Allysin Kay

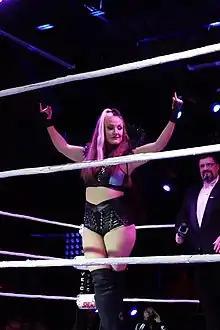
Kay working on a Shimmer event

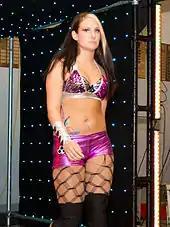
Sienna in 2011

Kay debuted in Absolute Intense Wrestling (AIW) in April 2010, losing to Jessicka Havok, and the following month, she lost to Angel Dust. At "Girls Night Out 3" in January 2011, Kay earned her first victory in AIW, defeating Roxie Cotton. In June at "Road to Absolution", she joined the Flexor Industries stable. At "Girls Night Out 4", she defeated Mickie Knuckles. Kay lost to Mia Yim at "Girls Night Out 5", in a match where Yim legitimately broke Kay's nose with a kick. At "Girls Night Out 6" on April 15, 2012, Kay faced Yim for the vacant AIW Women's Championship, which Kay won. The third match of the series between the duo took place at "Girls Night Out 7", where Kay retained her championship. Kay went on to defend her championship against Jennifer Blake, Crazy Mary Dobson, and KC Warfield throughout 2012. In 2013, Kay defeated Mickie Knuckles to retain the championship at "Girls Night Out 8" in March, and successfully defended the championship against Veda Scott and MsChif in October and November, respectively. In March 2014, Kay retained the championship against Leah Von Dutch at "Girls Night Out 11", but they lost the championship to Athena at "Girls Night Out 12" on March 29 in a no disqualification, falls count anywhere match.